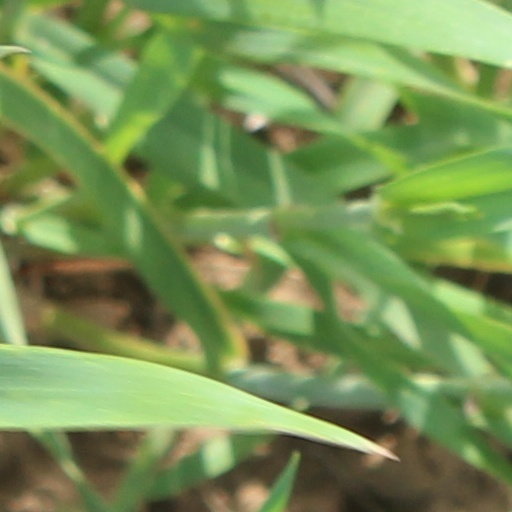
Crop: wheat